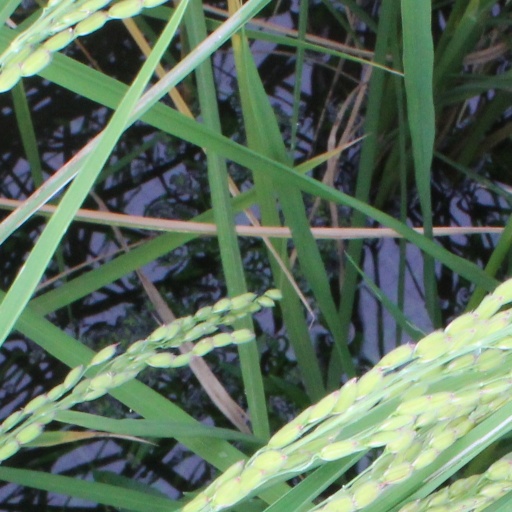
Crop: rice